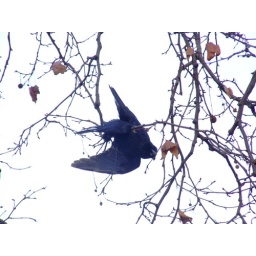
dead bird hanging in a tree